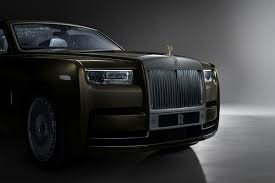
Vehicle type: Cars